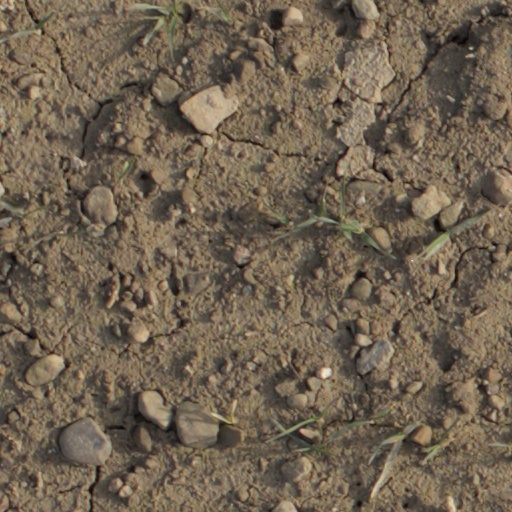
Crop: wheat